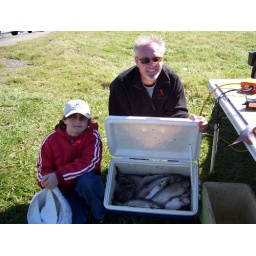
Well, 12 came home in the cooler. Several of the small fish got to go back in and grow some more.